Medford, Oregon

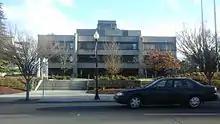
Medford City Hall

One of Medford's most prominent landmarks, Roxy Ann Peak is a 30-million-year-old mountain located on the east side of the city. Its summit is above sea level. It was named for Roxy Ann Bowen, an early settler who lived in its foothills.